Zac Efron

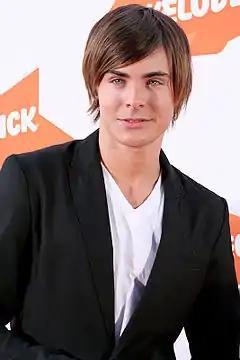
Efron at the 2007 Nickelodeon Australian Kids' Choice Awards

Efron began acting in the early 2000s with guest roles on several television series including "Firefly", "ER", and "The Guardian". In 2004, he began appearing as a recurring character in the first season of the WB series "Summerland". For the show's second season, which aired in 2005, he was promoted to the main cast. He also appeared in some films, including the Lifetime television film "Miracle Run" (2004), for which he earned a Young Artist Award nomination for his performance as one of two autistic twins.